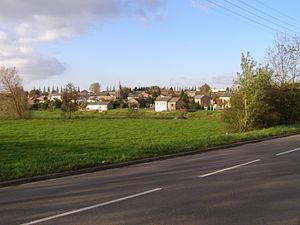
Vue d'ensemble du village.
Assevent est une commune française située dans le département du Nord, en région Hauts-de-France.